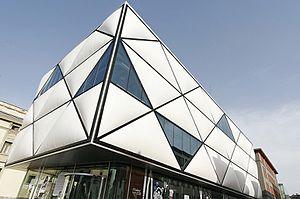
Bâtiment ""la Miroiterie"" à la rue du Port-Franc 11"
Le Flon est un quartier au centre de la ville de Lausanne, en Suisse, connu sous le nom de Quartier du Flon. Il se trouve dans la cuvette de la vallée comblée de la rivière éponyme, le Flon. Haut lieu de la vie nocturne lausannoise, le Quartier du Flon est aussi un lieu de vie urbain comprenant des terrasses, des enseignes commerciales et de loisirs. La zone est essentiellement piétonne.